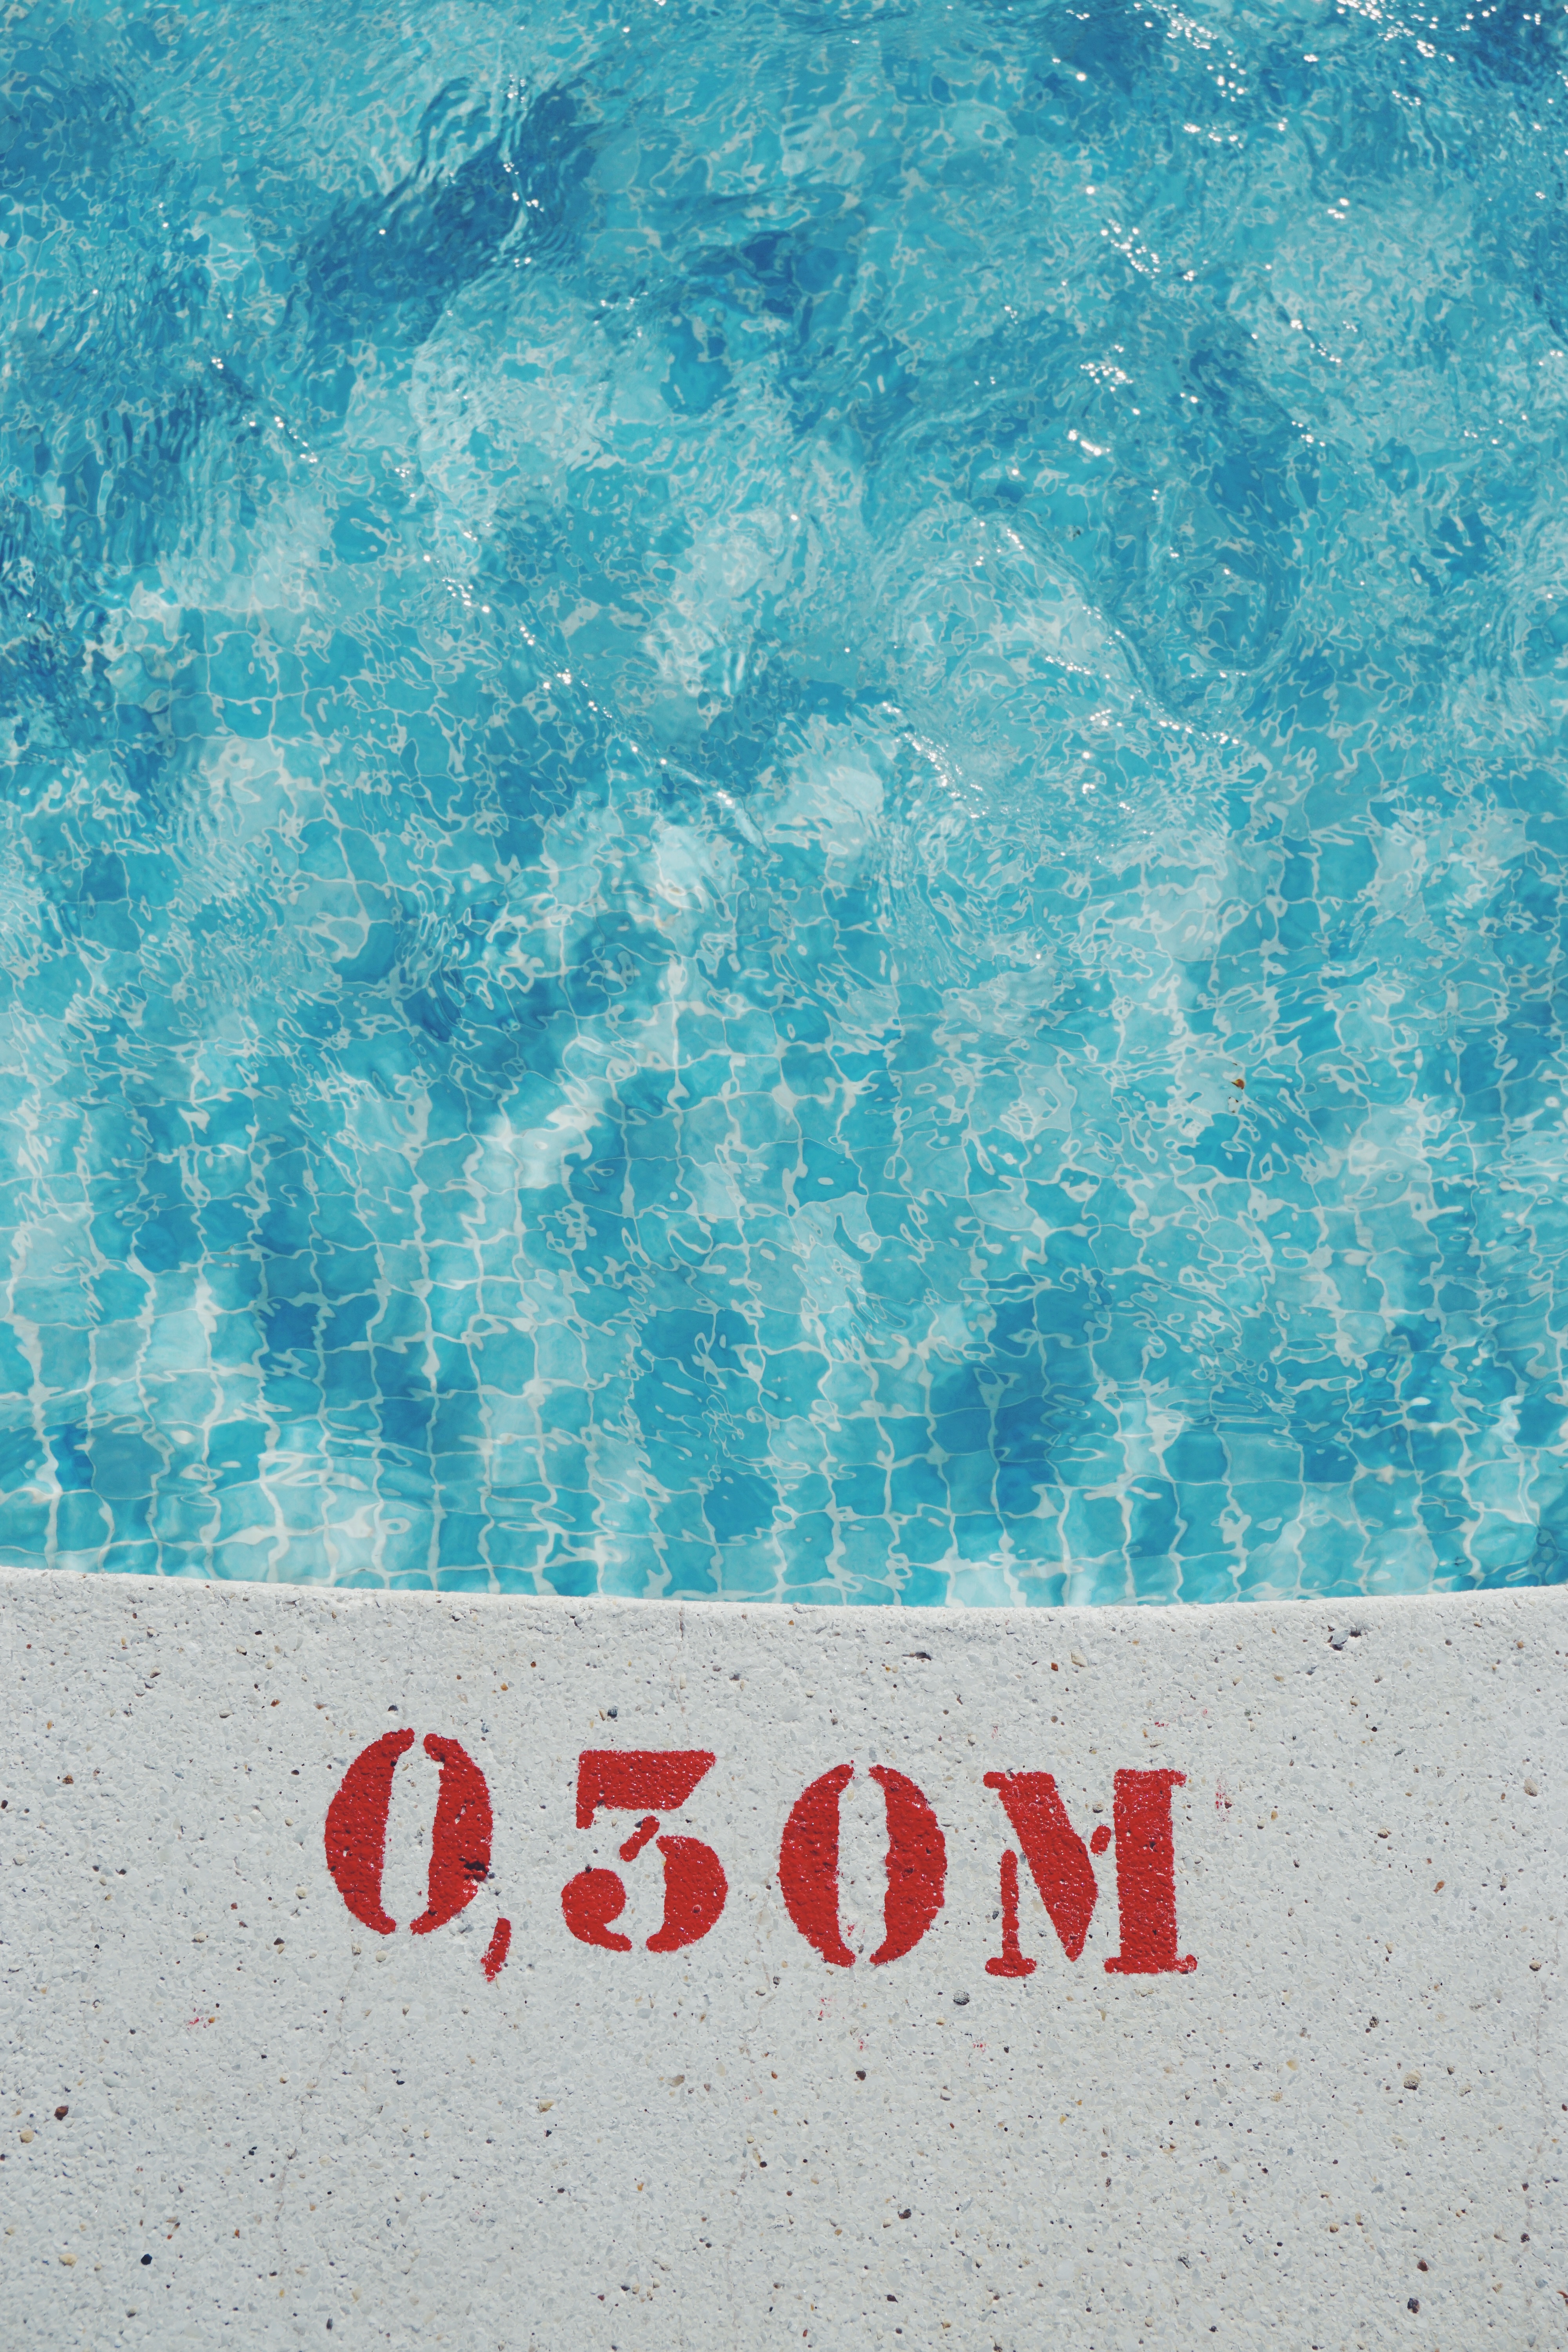
texture, number, line, color, blue, circle, font, shape